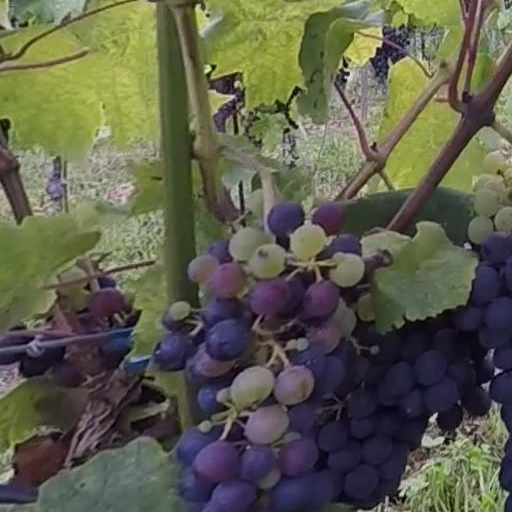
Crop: grape